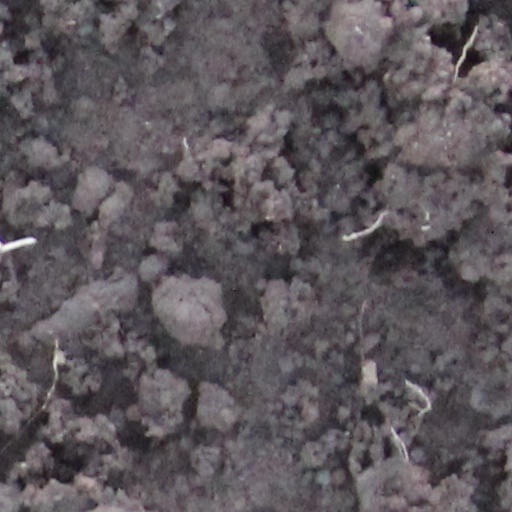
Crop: wheat